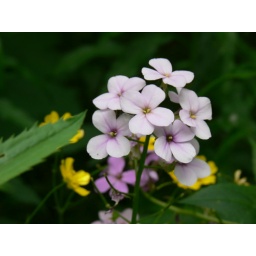
A flower I found while walking through a little urban forest in North Toronto. Taken on June 11, 2006.